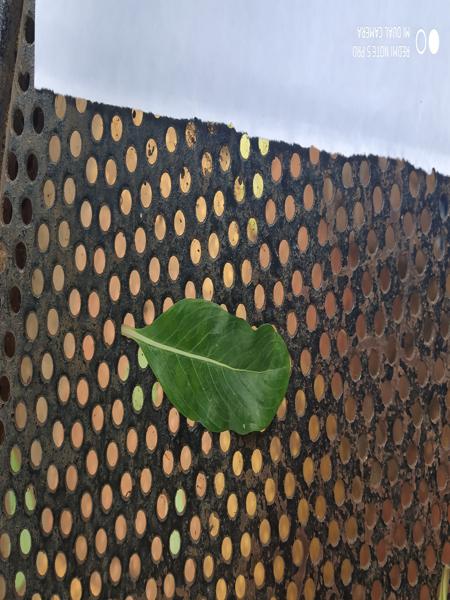
Plant: Catharanthus